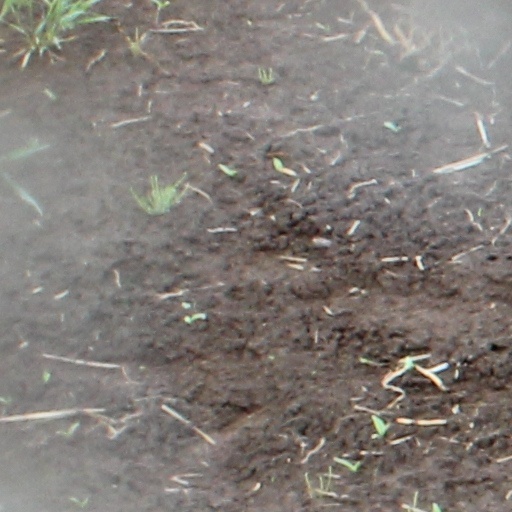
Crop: wheat